Brita in the Merchant's House

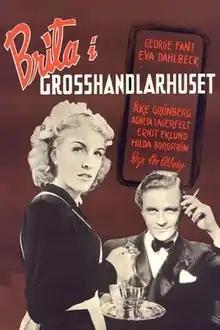

Brita in the Merchant's House (Swedish: Brita i grosshandlarhuset) is a 1946 Swedish drama film directed by Åke Ohberg and starring George Fant, Eva Dahlbeck and Åke Grönberg. It was shot at the Sundbyberg Studios in Stockholm. The film's sets were designed by the art director Max Linder.